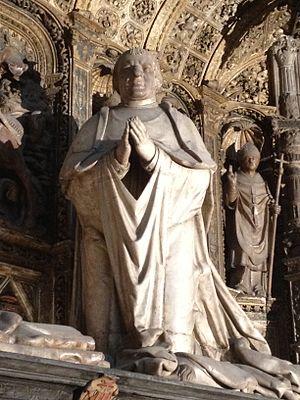
Orant du cardinal Georges II d'Amboise.
Georges II d'Amboise est un archevêque et cardinal français.